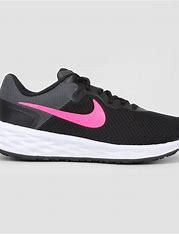
Brand: Nike
Model: Revolution 6 Next Nature